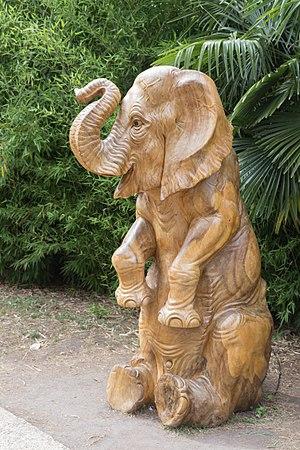
Statue d'éléphant en bois au ZooParc de Beauval à Saint-Aignan-sur-Cher, France.
Une statue est un ouvrage en trois dimensions, sculpté ou moulé, représentant en entier un personnage ou un animal, réalisé dans divers matériaux. Elle est la constituante de l'art statuaire.